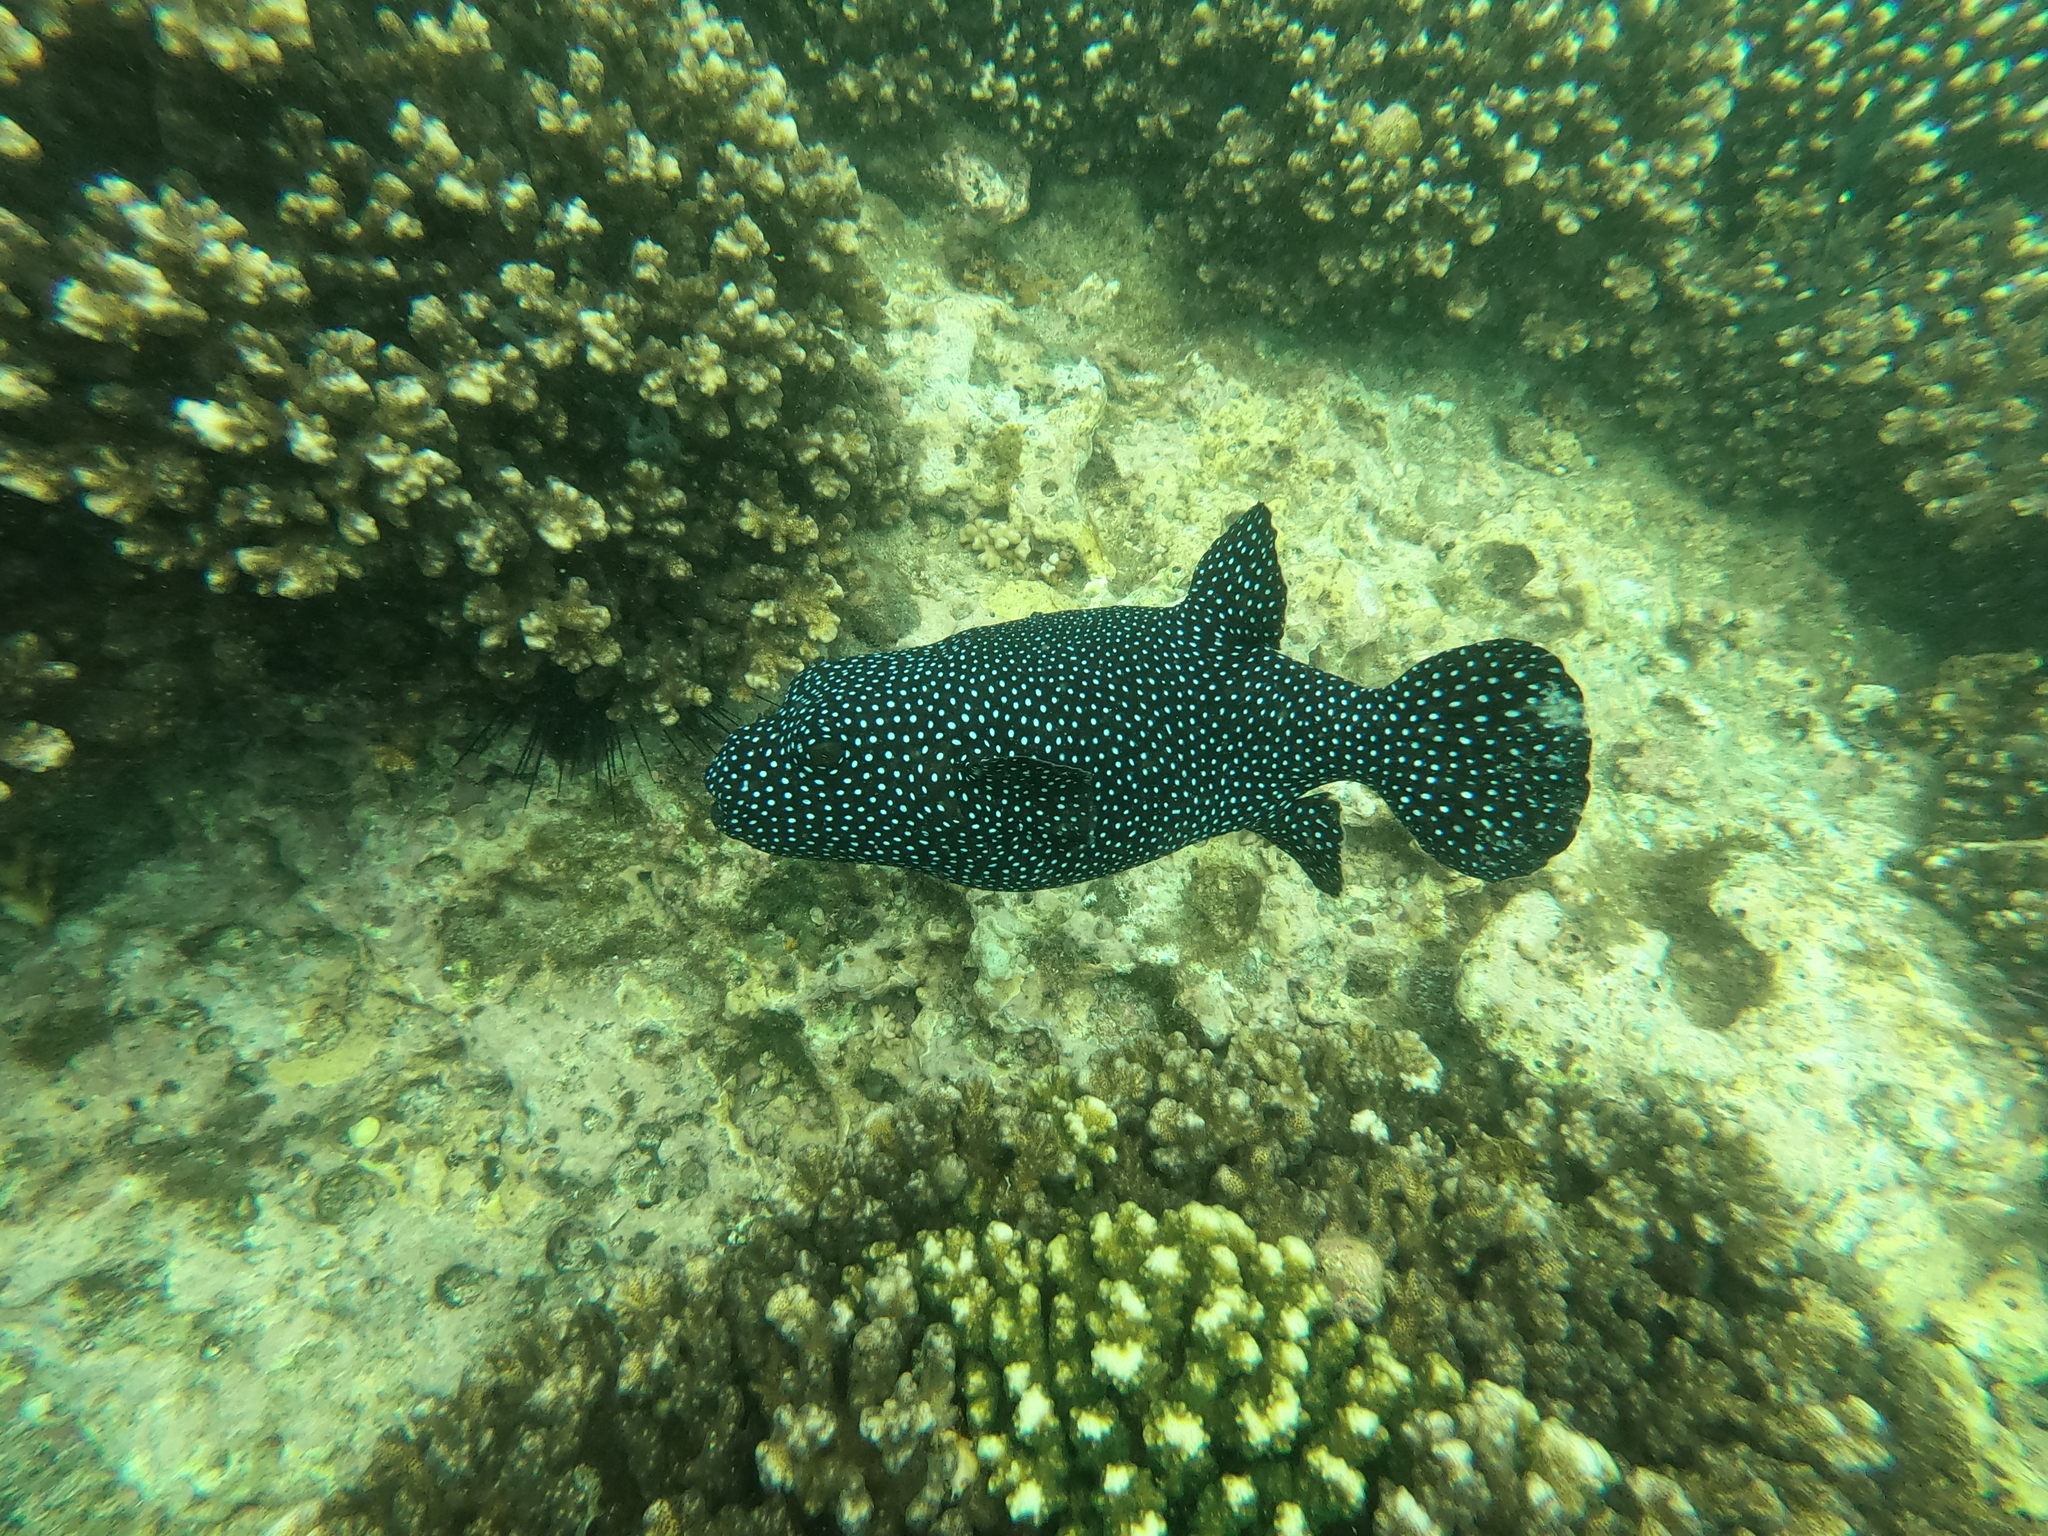
Arothron meleagris (Guineafowl Puffer)